Starrcade (2000)

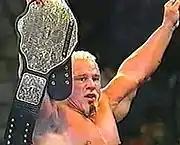
Scott Steiner after retaining the WCW World Heavyweight Championship at Starrcade

The main event was between Sid Vicious and Scott Steiner for the WCW World Heavyweight Championship. The match started back and forth until they went outside the ring, and Midajah, who accompanied Steiner, attacked Vicious with a lead pipe. Steiner attacked Vicious with a steel chair, and gained the advantage, applying the Steiner Recliner. Vicious fought back after Midajah accidentally performed a diving crossbody to Steiner. Vicious performed a chokeslam, and applied the cobra clutch. Midajah distracted Vicious, and allowed Steiner to attack him with the lead pipe. Jarrett came out, and accidentally hit Steiner with his guitar. Steiner fought back with a low blow and a T-Bone suplex. Steiner made Vicious pass out with the Steiner Recliner to win the match, and retain the title.